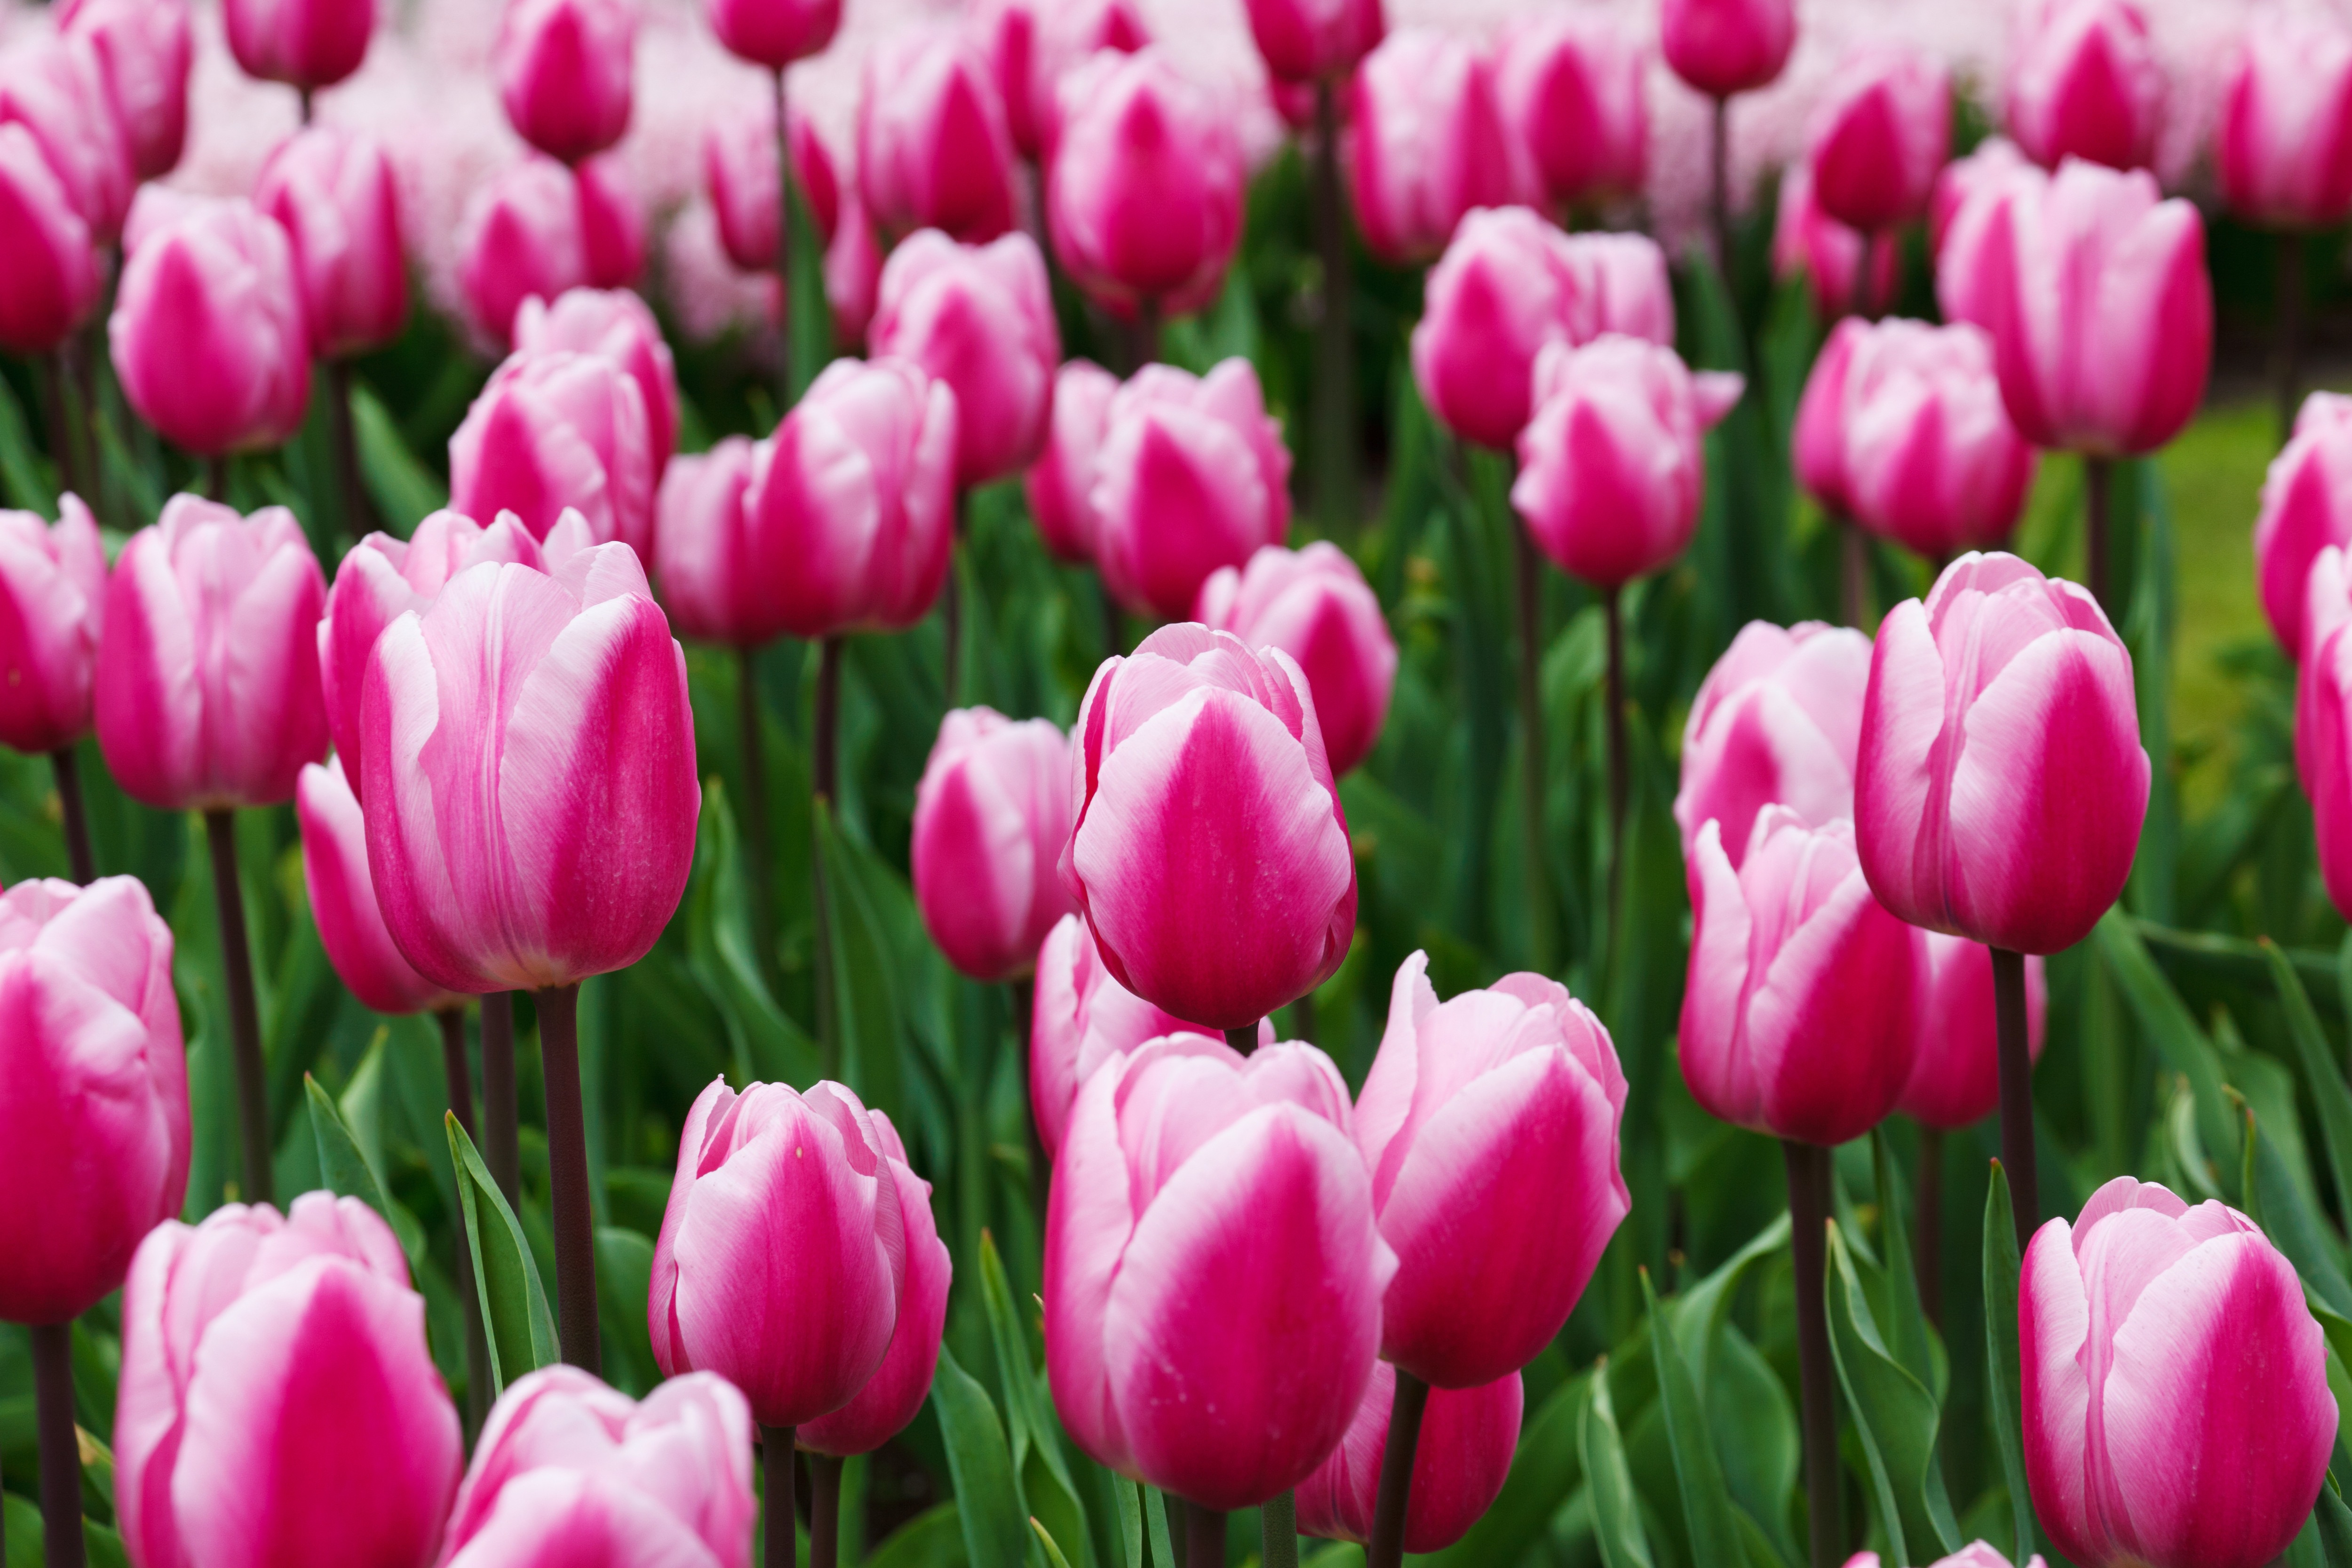
plant, flower, purple, petal, bloom, tulip, spring, green, color, fresh, colorful, garden, flora, flowers, holland, blossoms, beautiful, tulips, vibrant, flowering plant, lily family, land plant